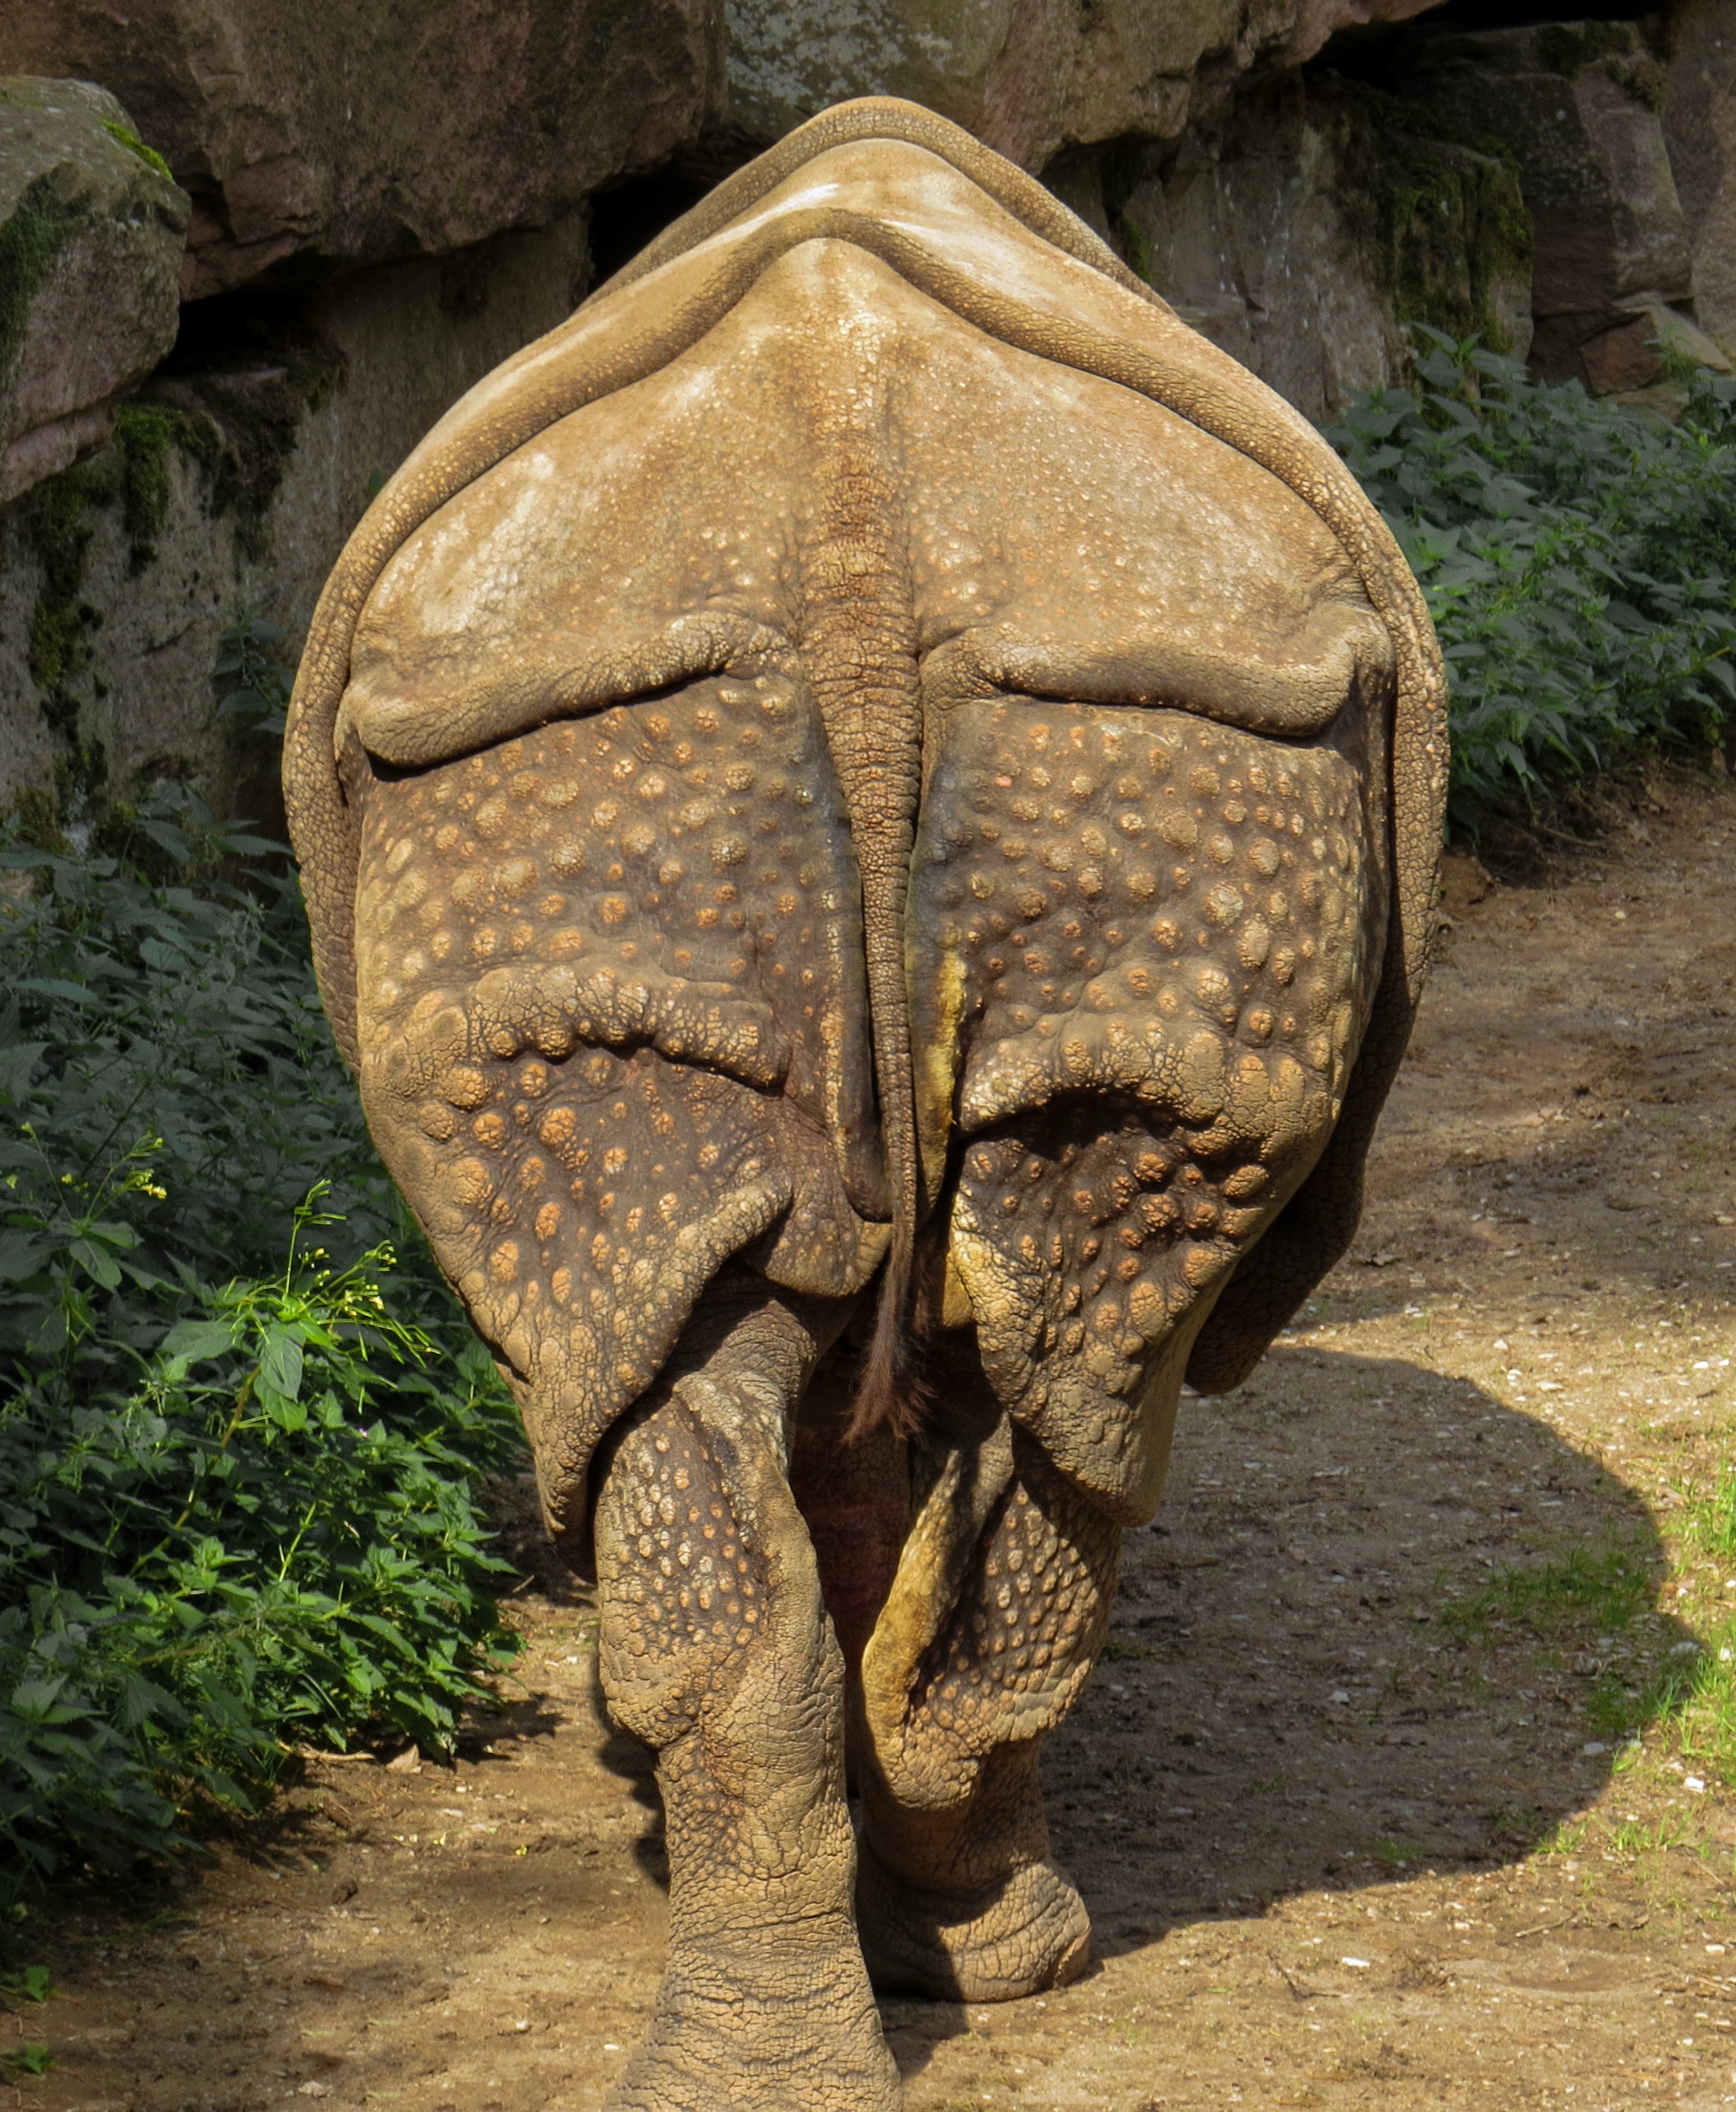
wildlife, zoo, reptile, close, fauna, rhino, tail, tortoise, vertebrate, separation, rear, farewell, force, pachyderm, big game, rump, frontal